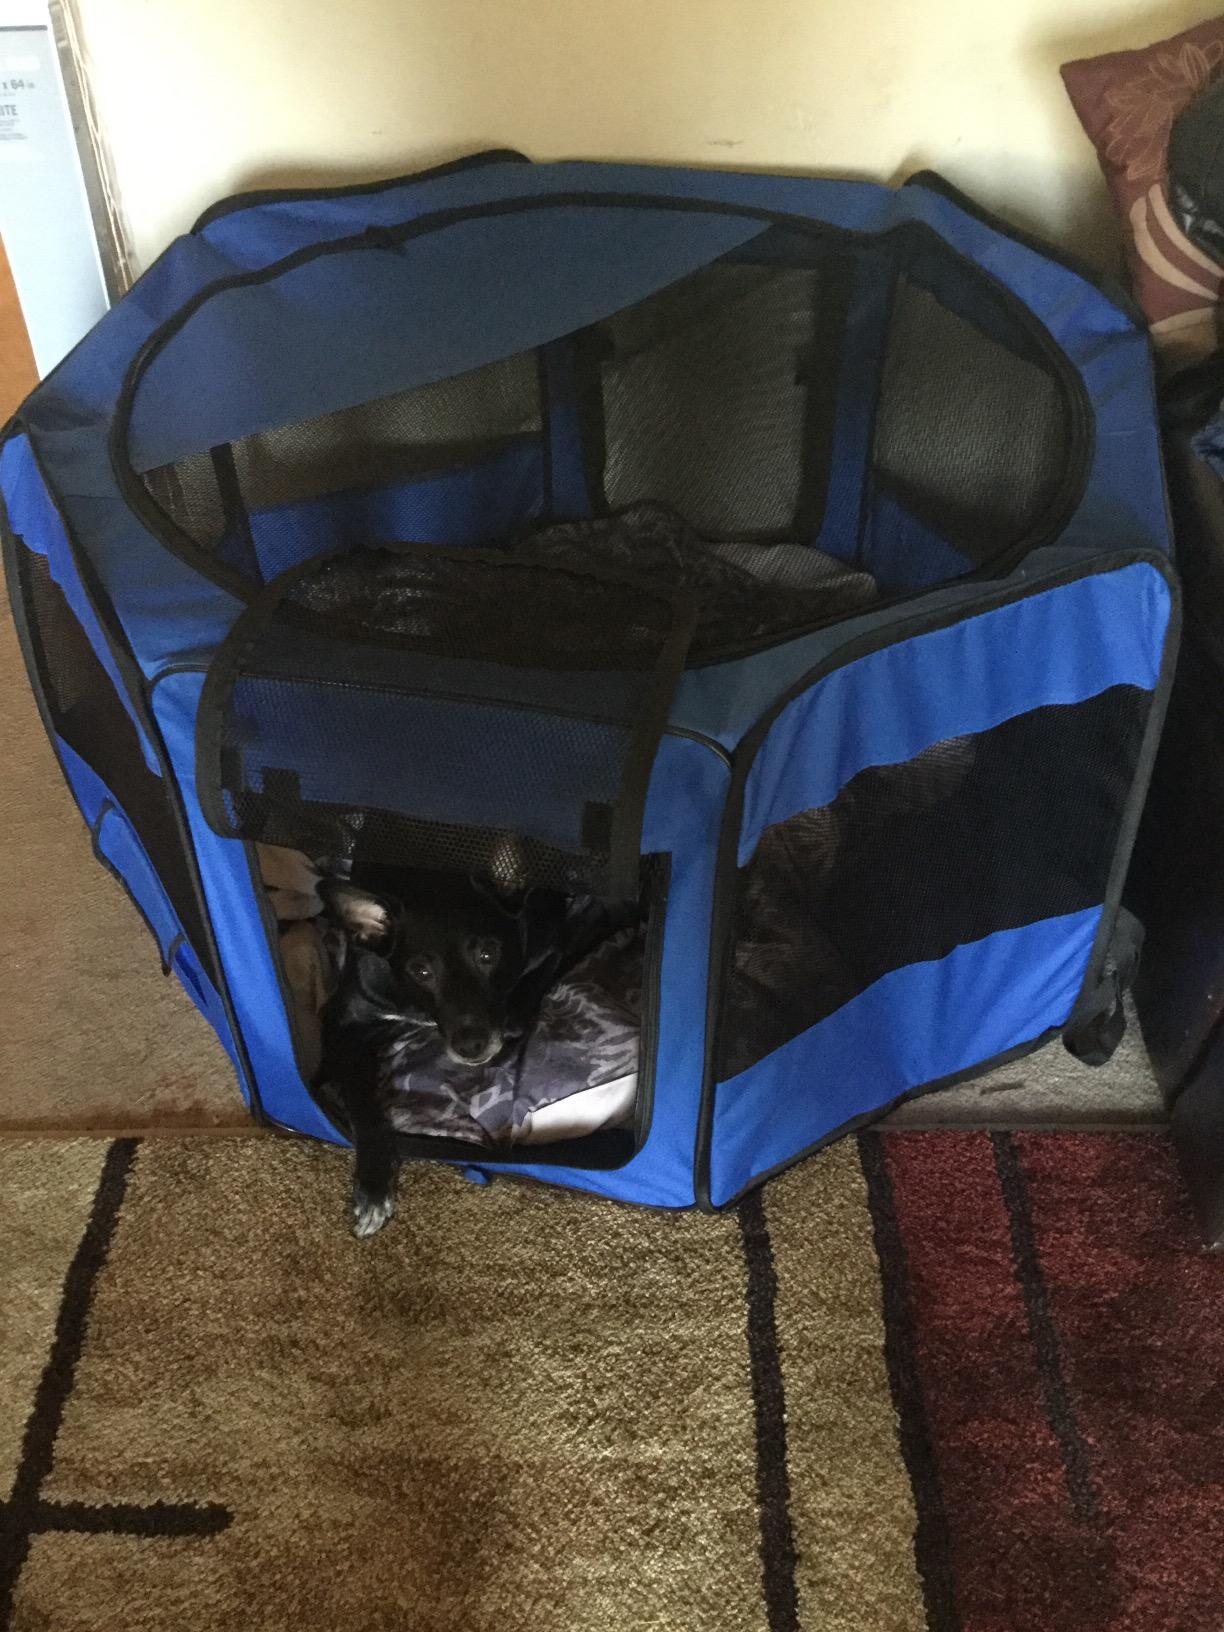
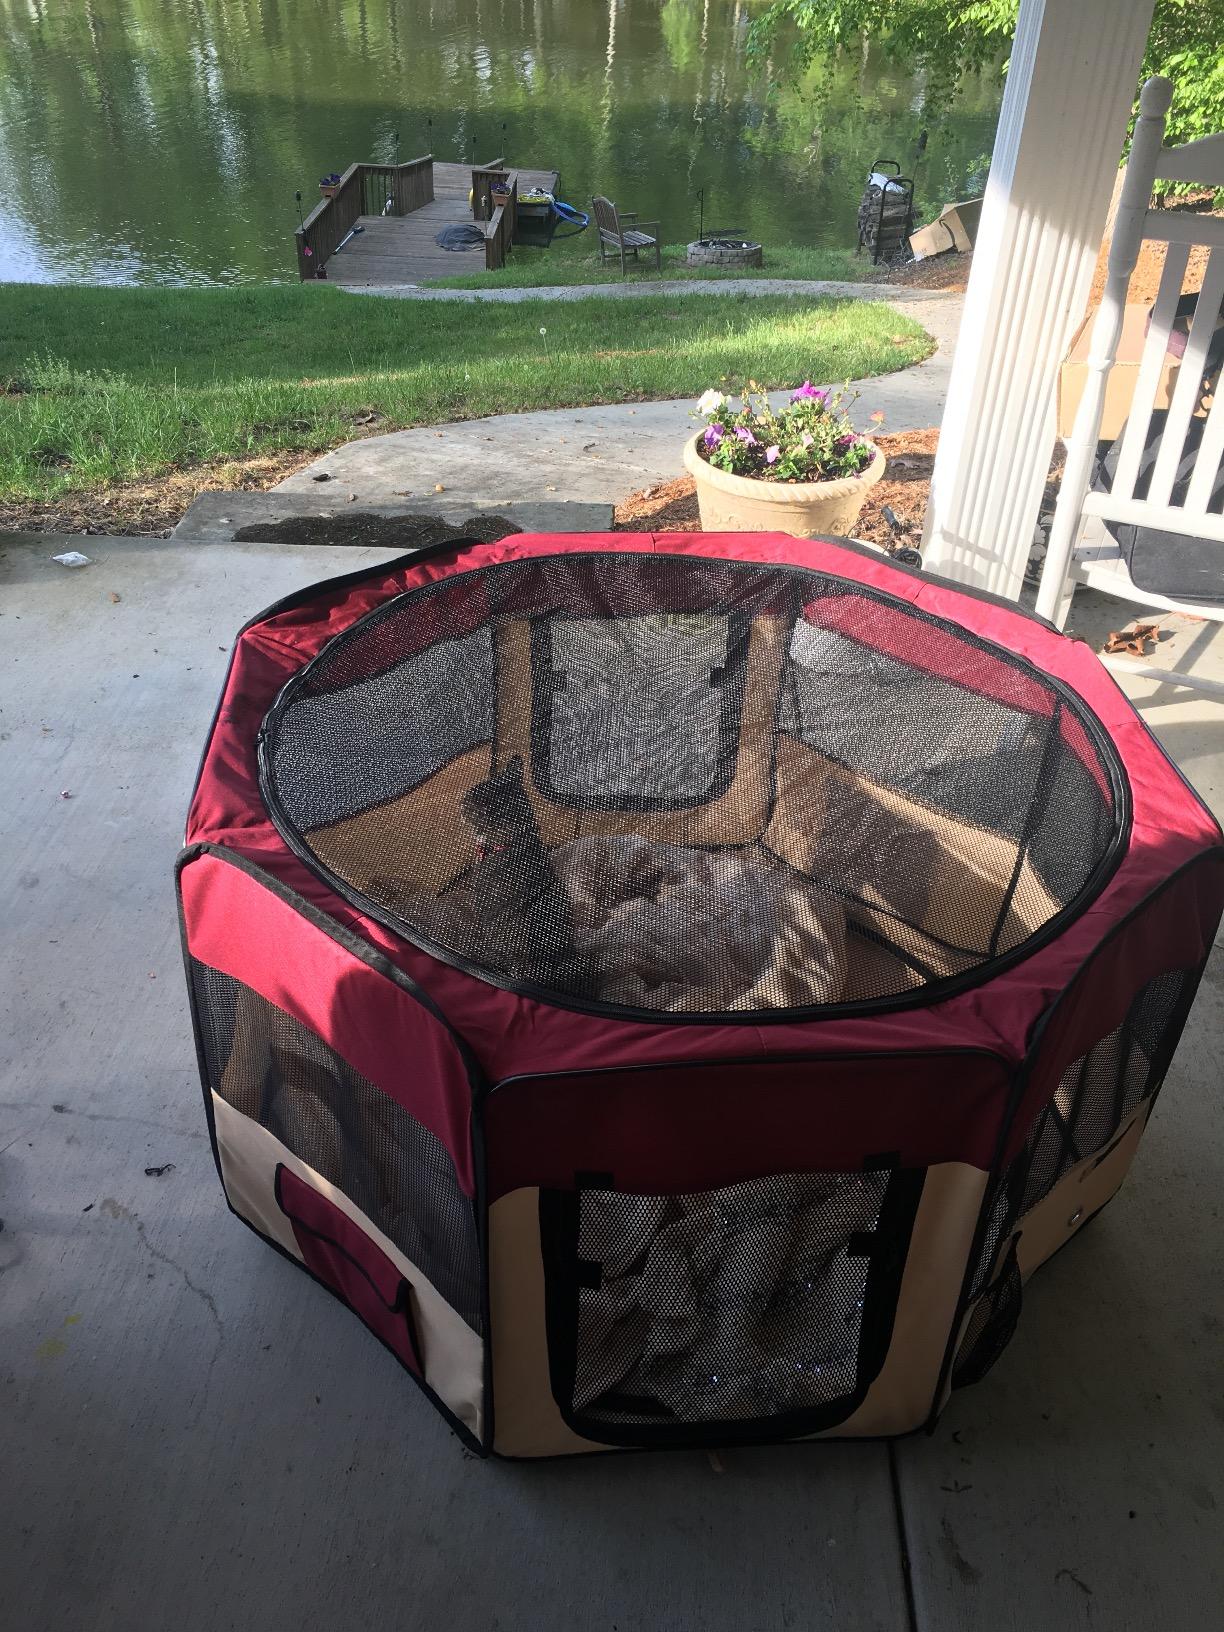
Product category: items_kennel
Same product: no